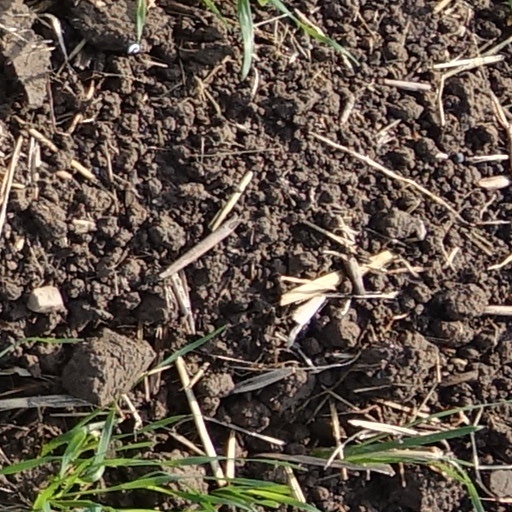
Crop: wheat